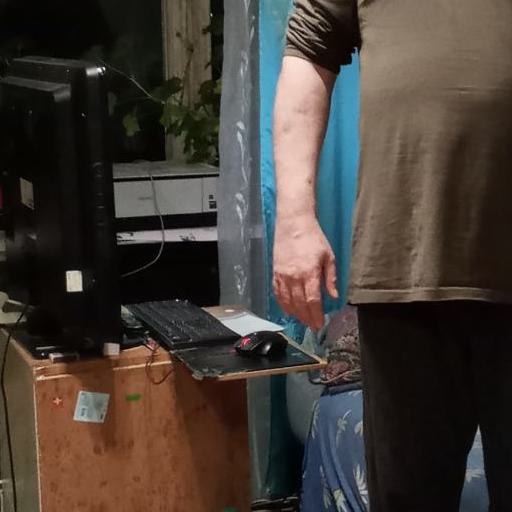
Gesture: no_gesture